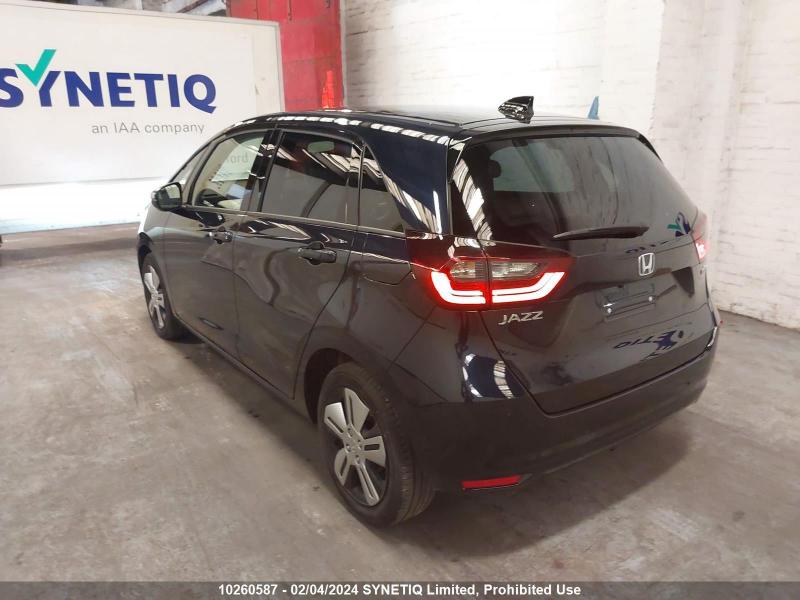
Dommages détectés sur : plaque d'immatriculation arrière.
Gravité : majeur